Sex toy

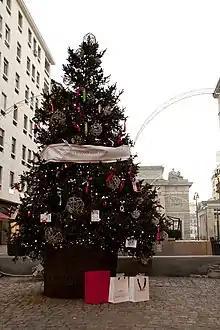
Christmas tree decorated with sex toys, Milan, Italy, 2013

In the late 1960s, sex-positive second-wave feminist Betty Dodson organized group mastrubation workshops in New York City, encouraging women to become more independent sexually. In these sessions, Dodson encouraged the use of the Hitachi Magic Wand, a wand vibrator intended for muscle pain relief. Inspired by her workshops, Dell Williams launched “Eve’s Garden” in the same city, which marked history as the first feminist sex toy shop in the US.